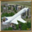
Label: airplane